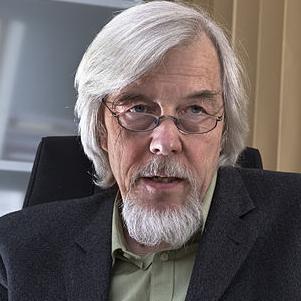
Age: 60